South African Class 23 4-8-2

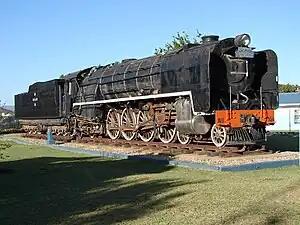
No. 2556 in Gideon Joubert park, Touws River, 8 January 2010

In 1938 and 1939, the South African Railways placed 136 Class 23 steam locomotives in service. The Class 23 was the last and the largest 4-8-2 Mountain type locomotive to be designed by the South African Railways.